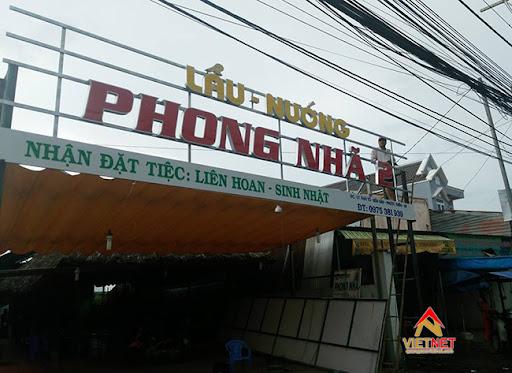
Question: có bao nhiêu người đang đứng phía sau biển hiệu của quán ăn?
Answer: có một người đang đứng sau biển hiệu của quán